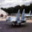
Label: airplane